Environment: lab
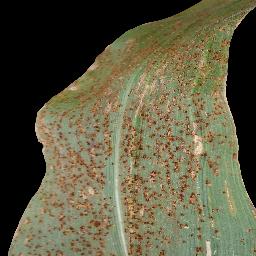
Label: common_rust